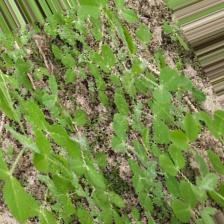
Label: Normal